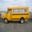
Label: bus